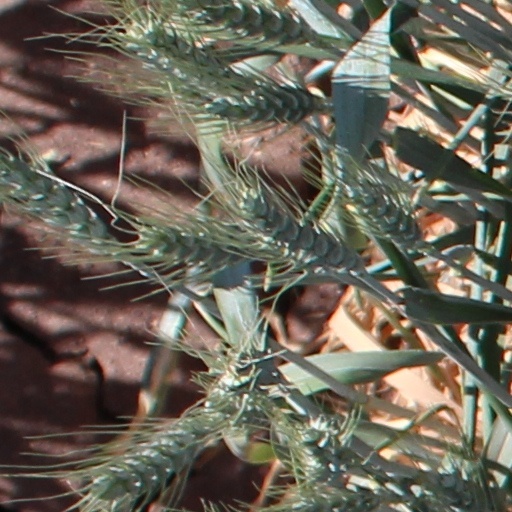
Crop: wheat